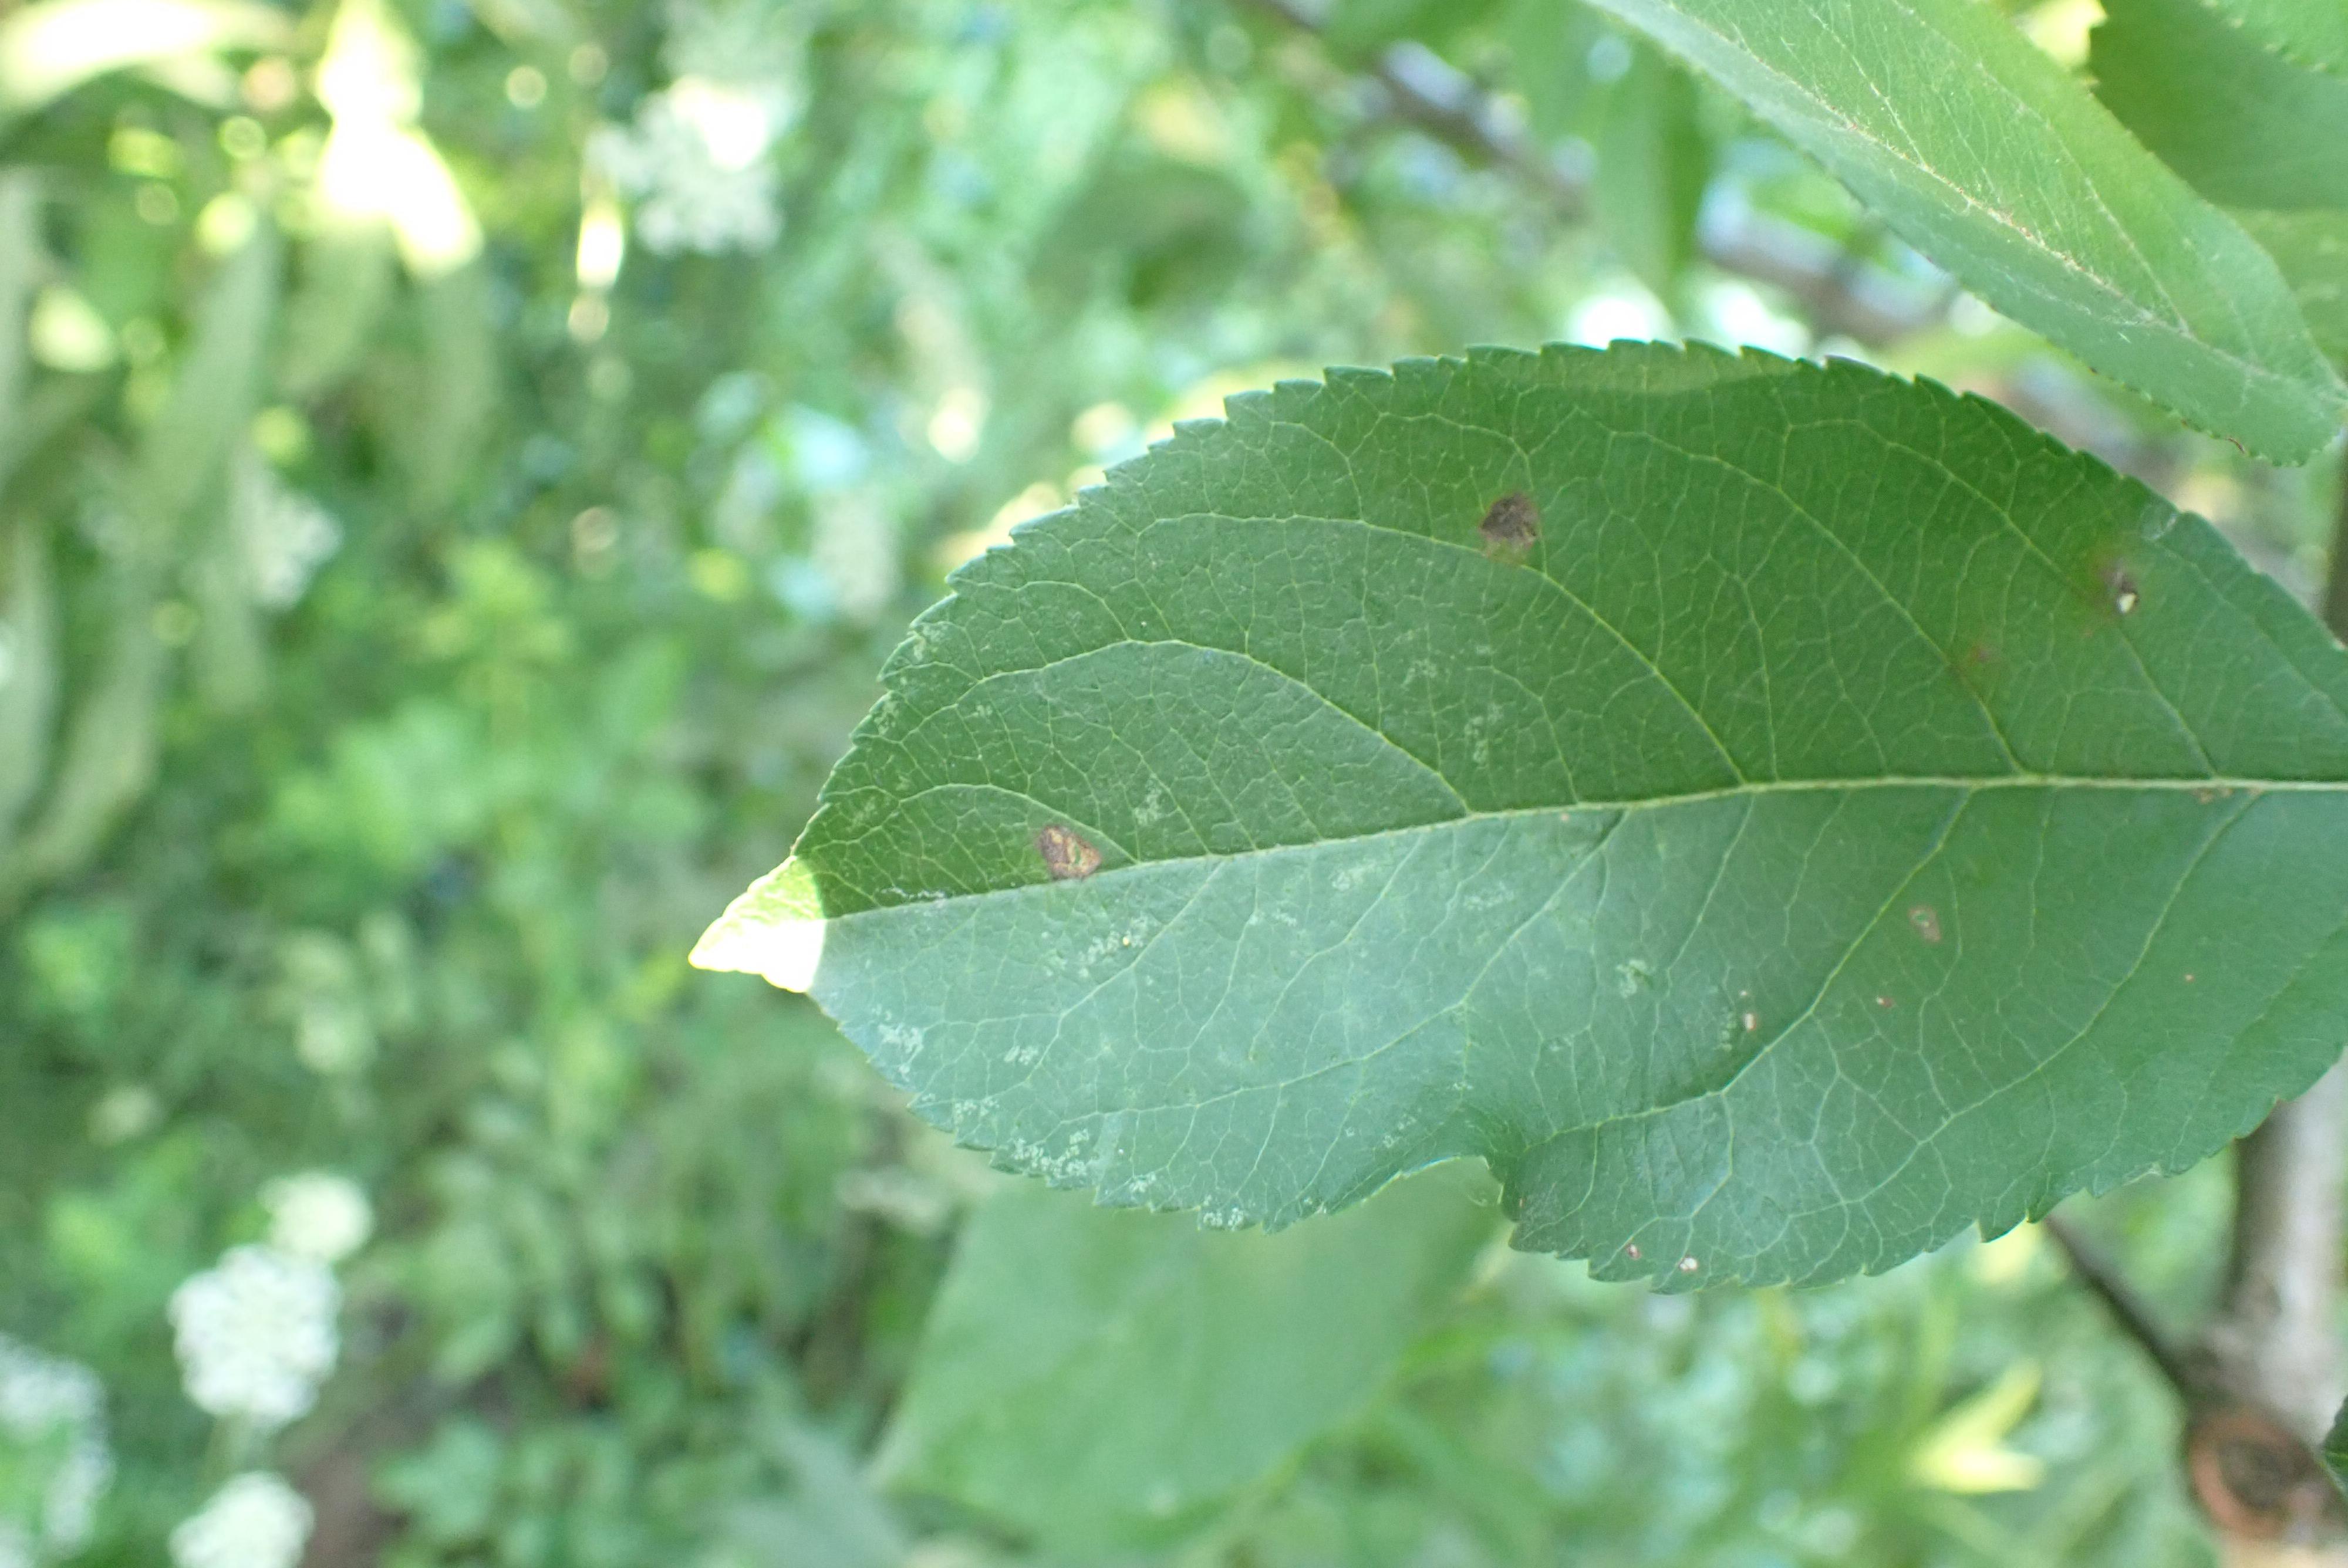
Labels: frog_eye_leaf_spot